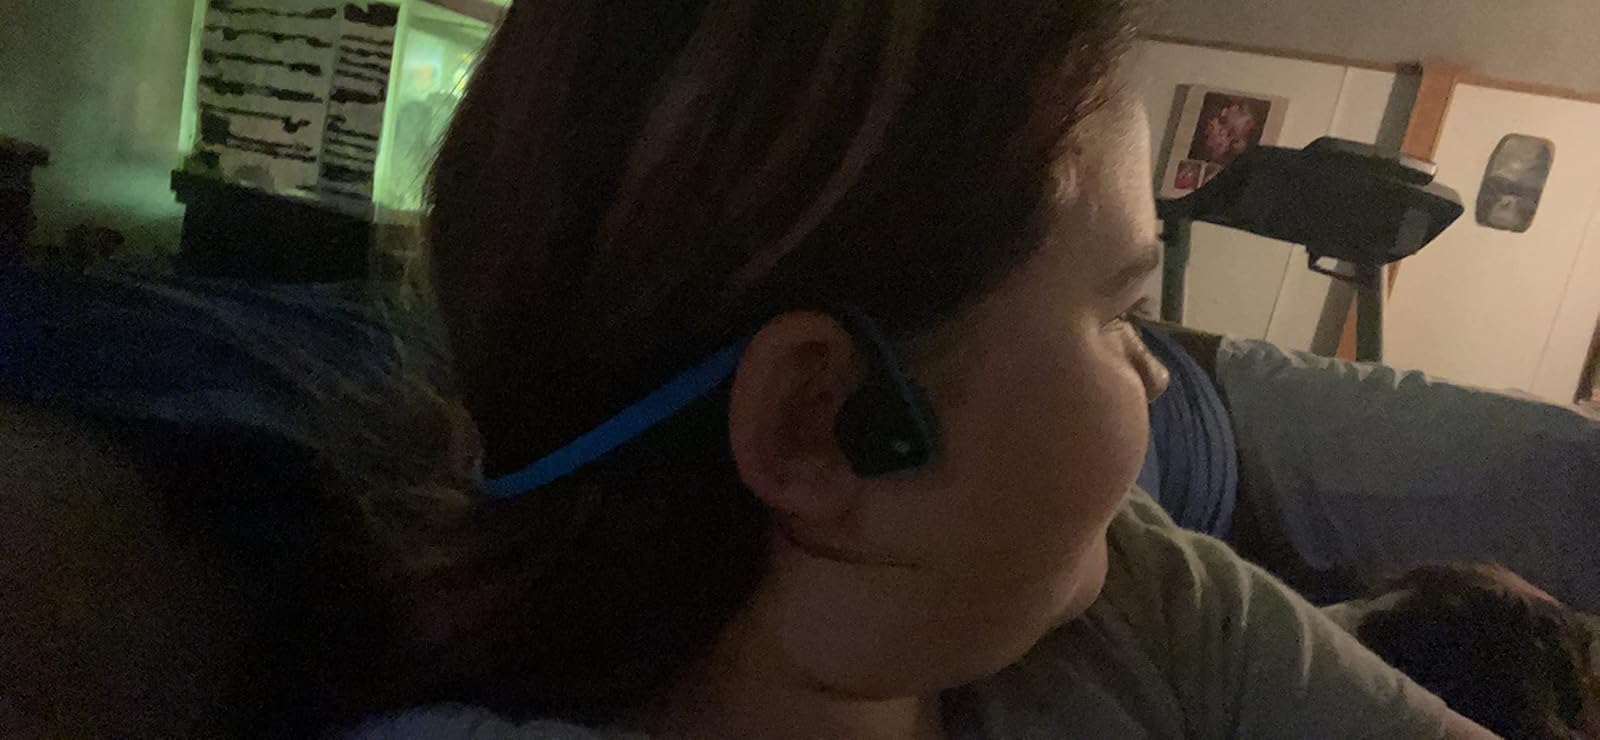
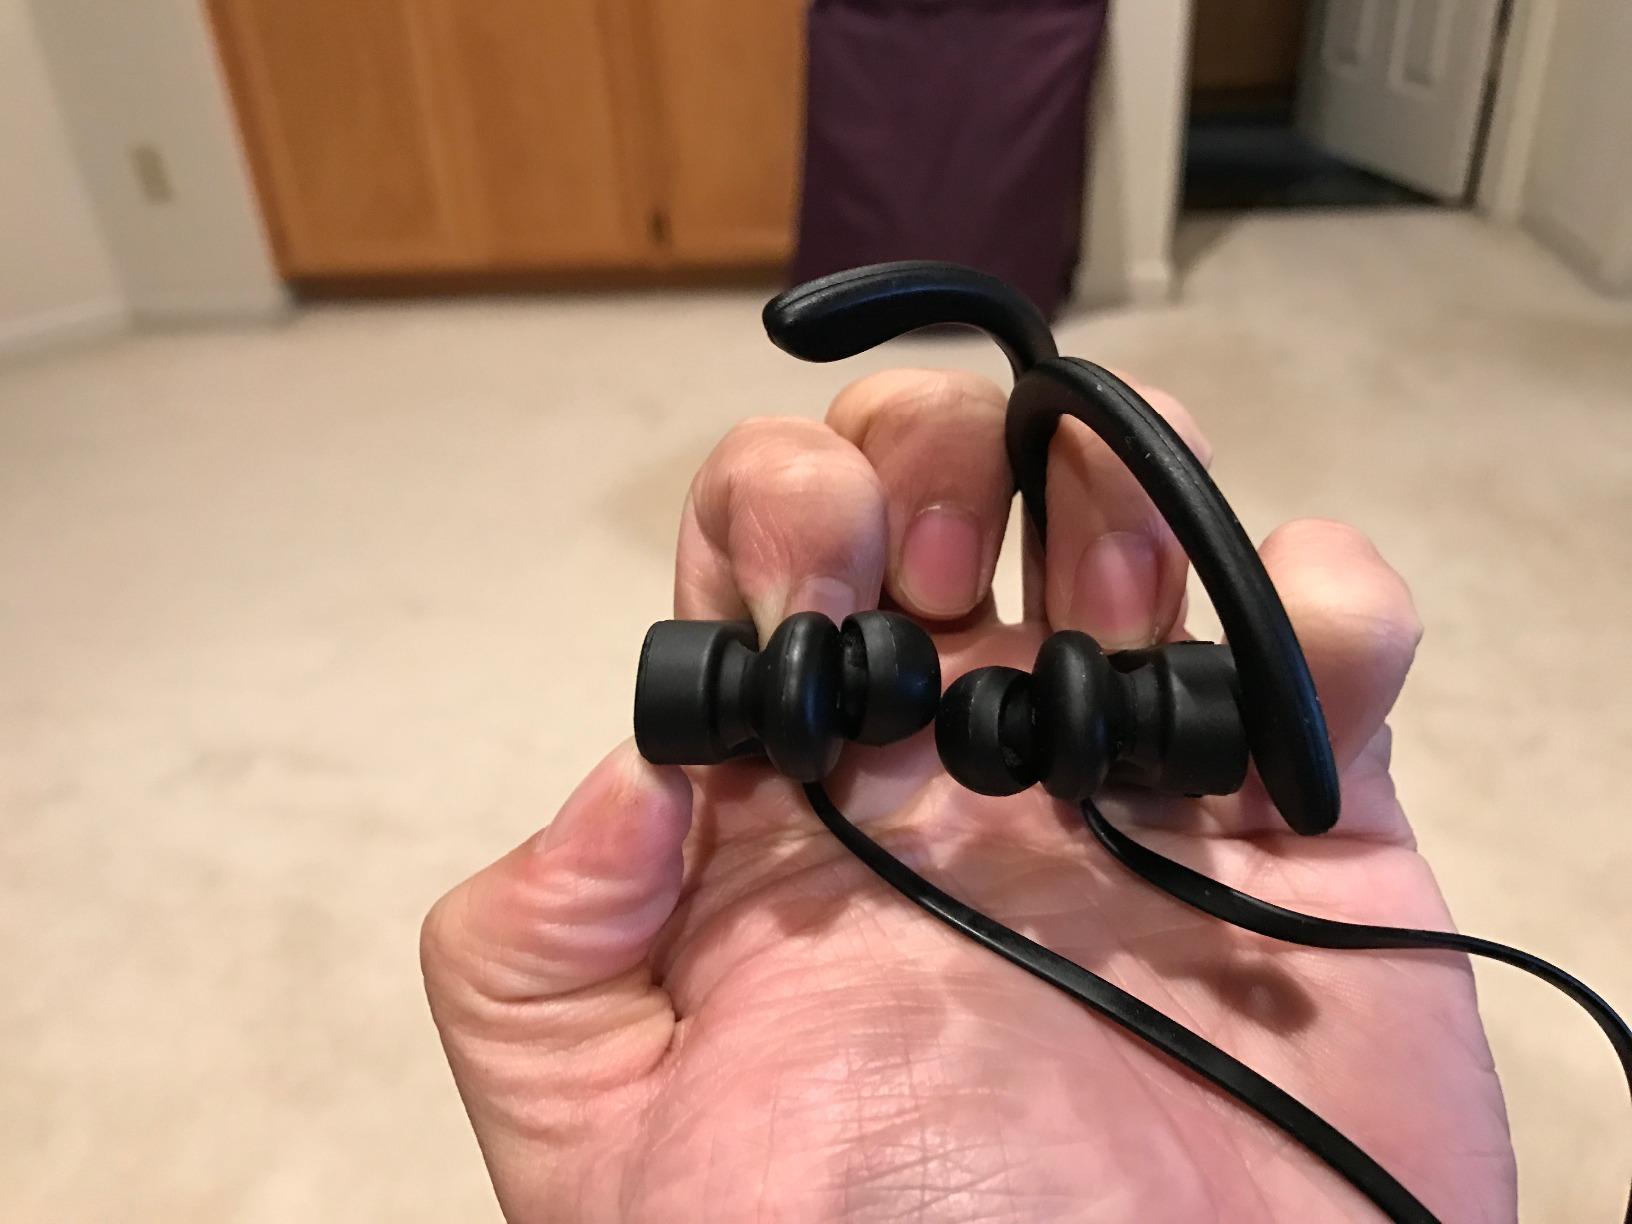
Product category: headphones
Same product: no